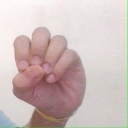
अक्षर: उ